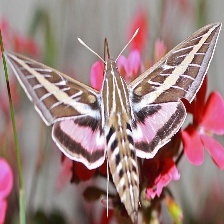
Species: WHITE LINED SPHINX MOTH